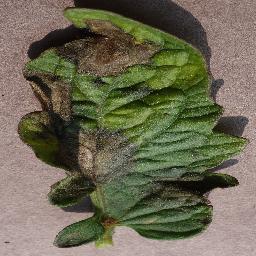
Label: Tomato___Late_blight